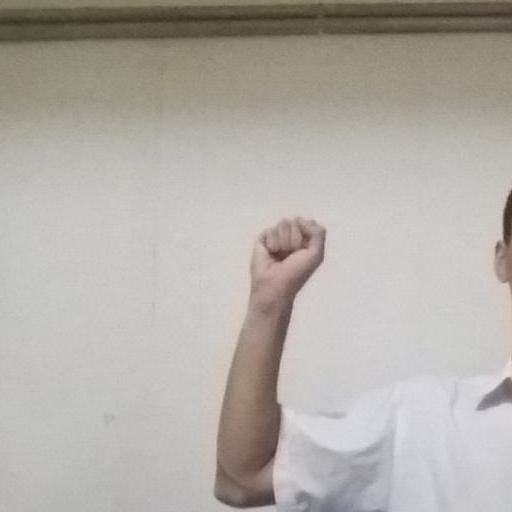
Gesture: fist